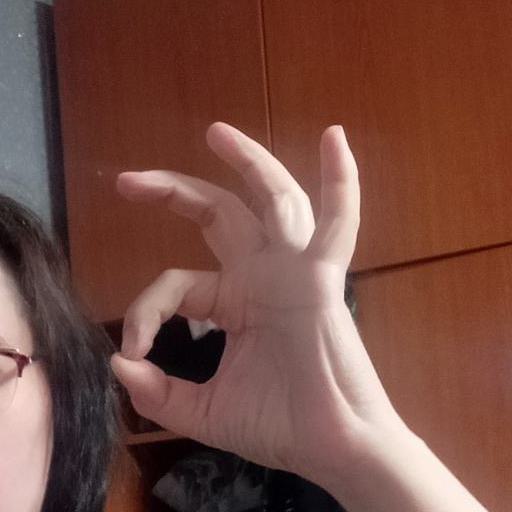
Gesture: ok